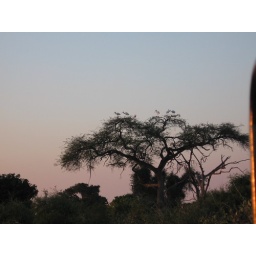
birds in tree at sunrise